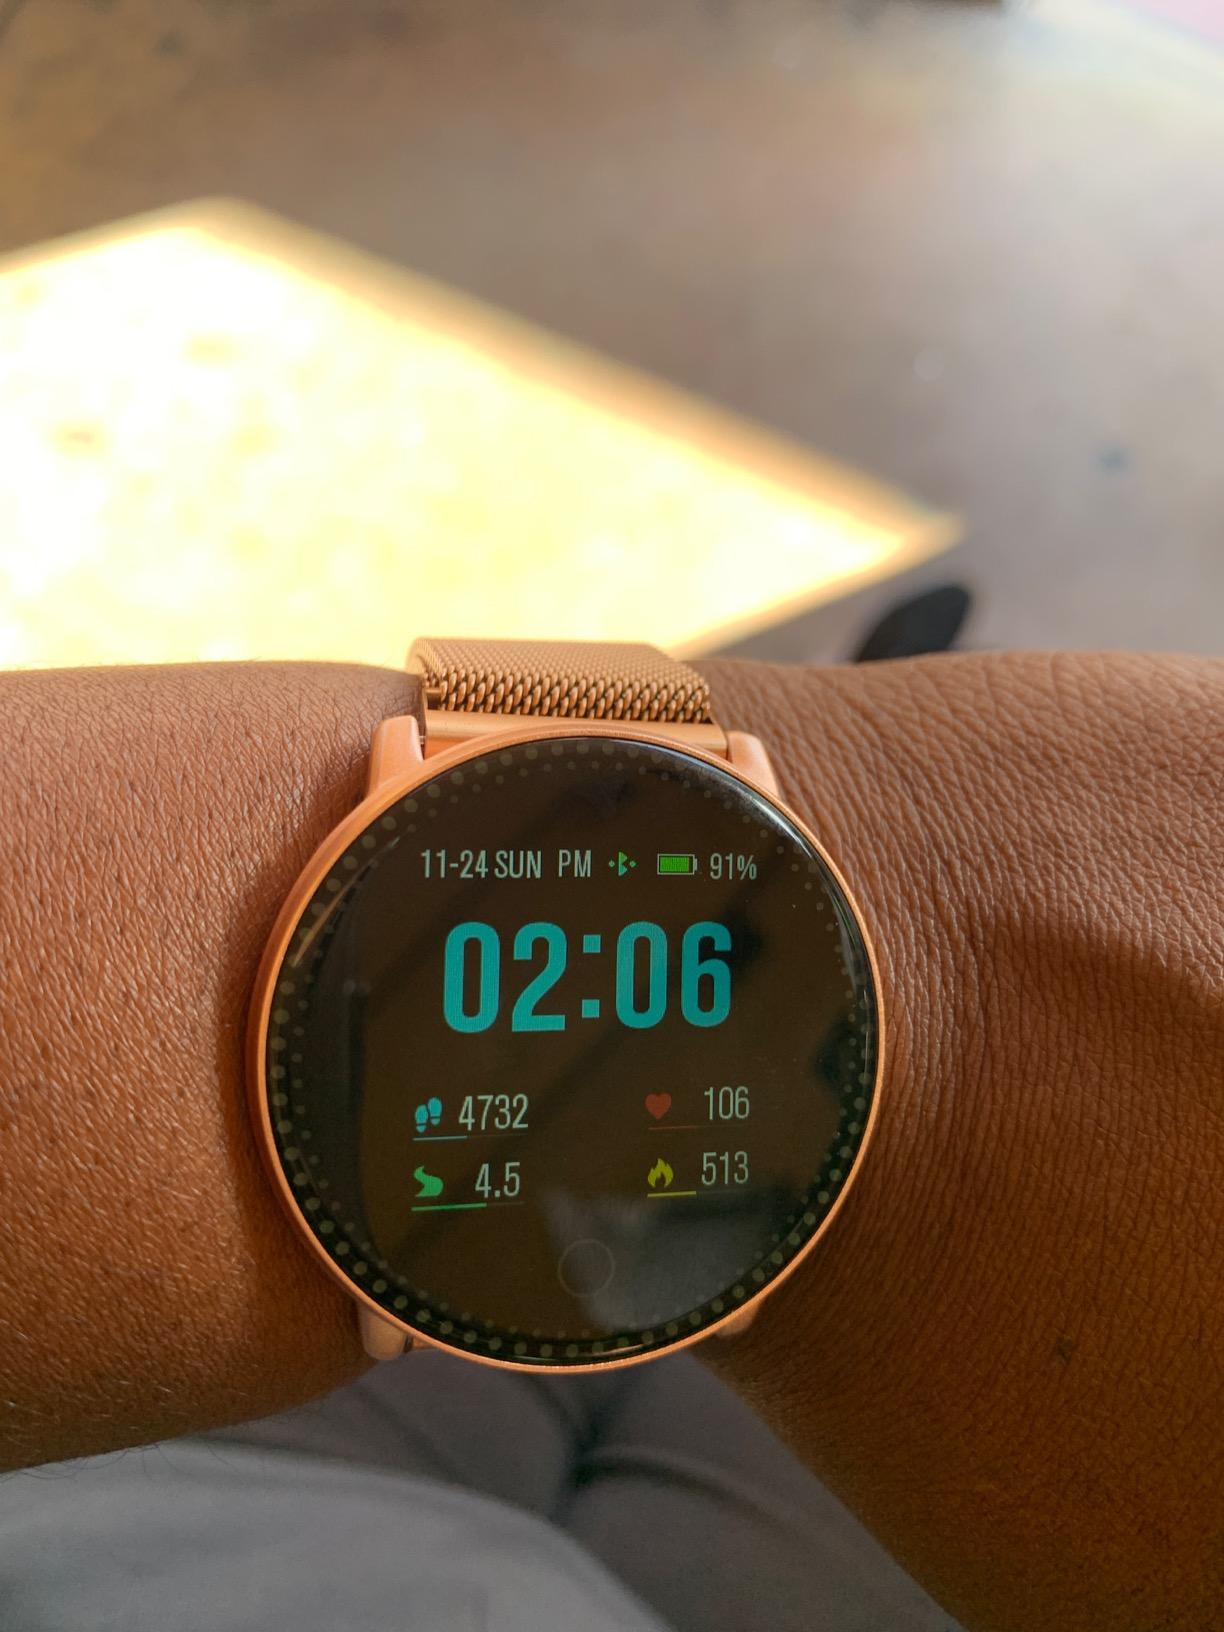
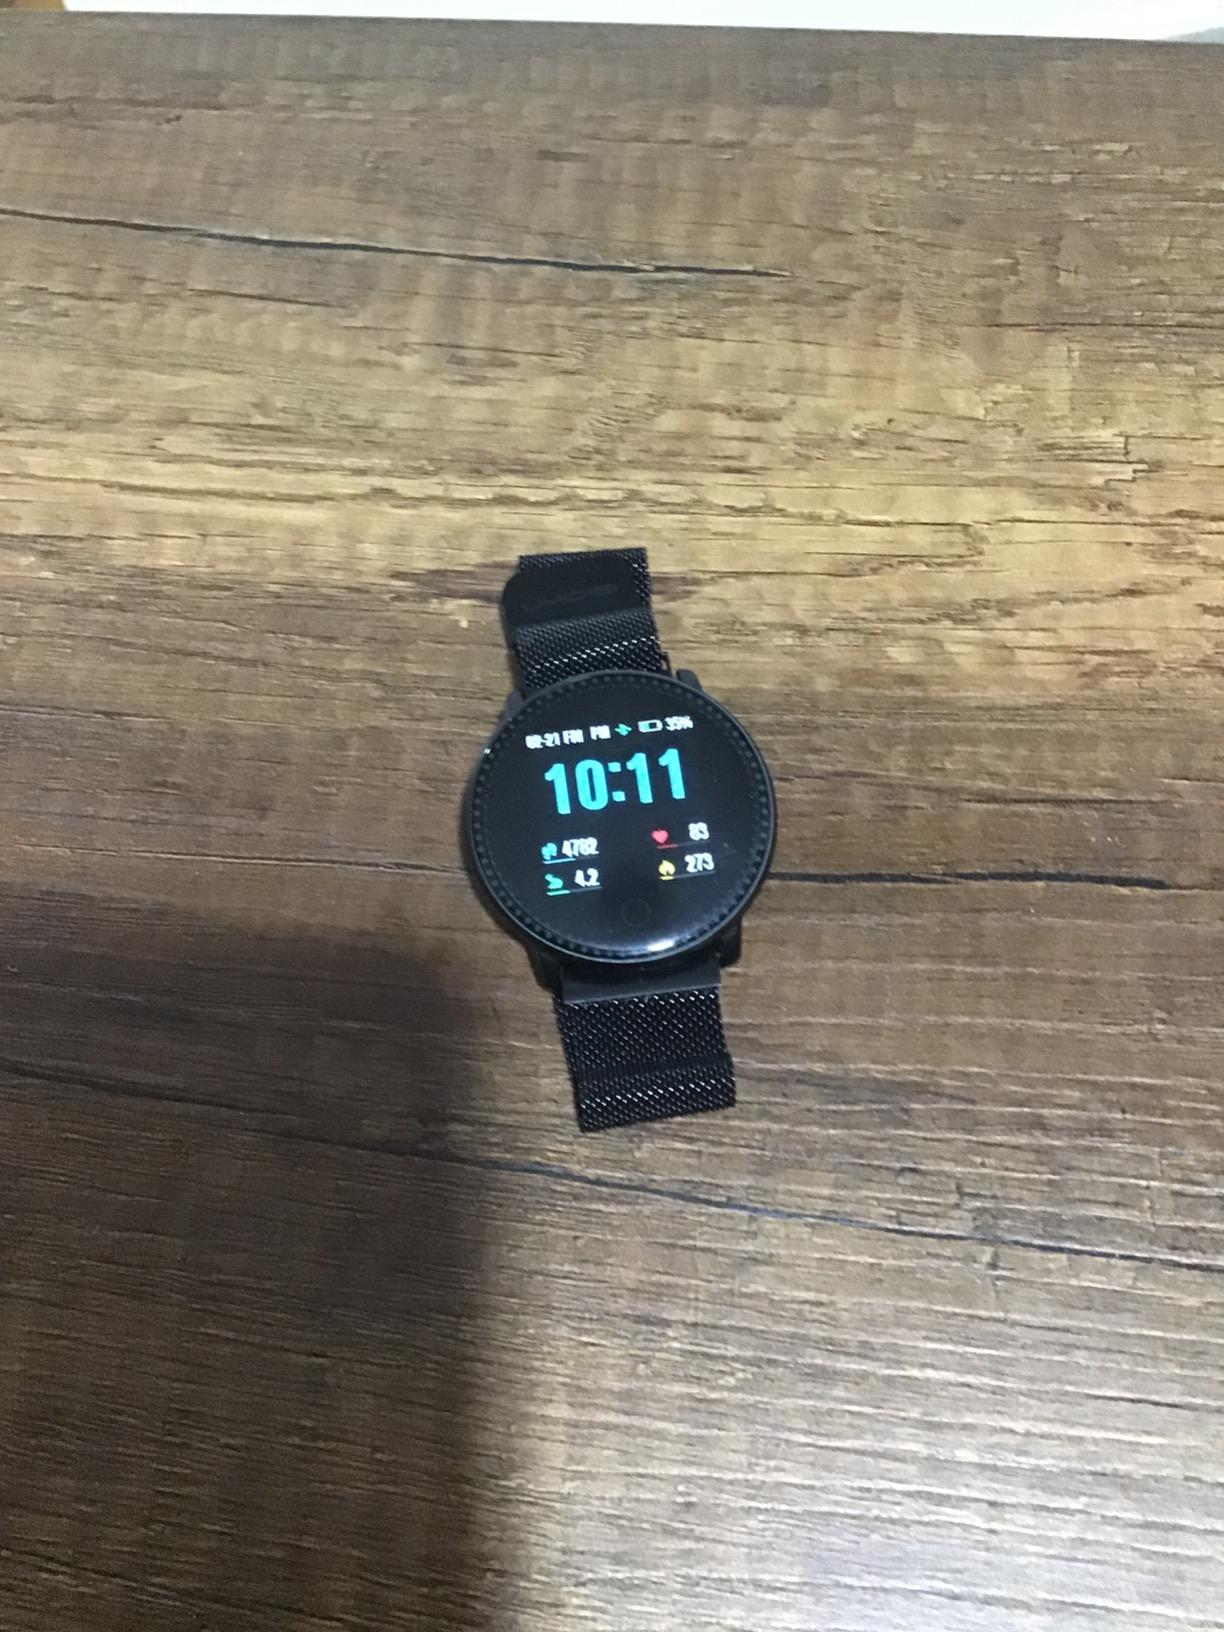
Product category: smartwatch
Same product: no